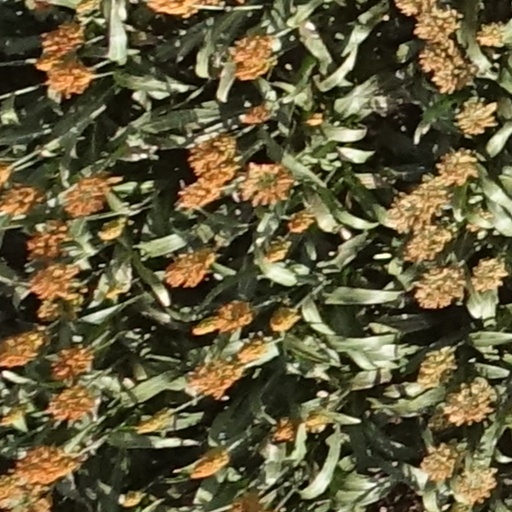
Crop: sorghum